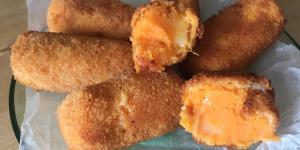
croquetas de boniato y queso paso a paso